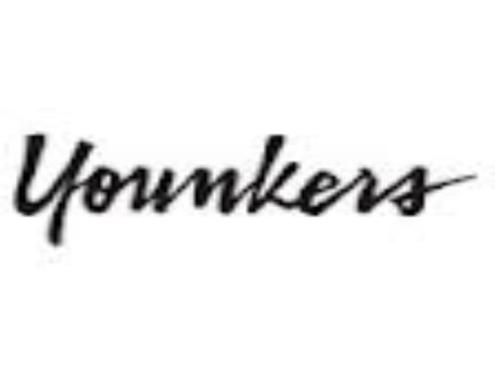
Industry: Others